Total Access Communication System

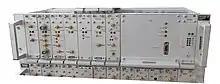
Vodafone used CMS8810 equipment designed by Ericsson some of which was made under licence by Racal Carlton Nottingham

Cellnet (then known Telecom Securicor Cellular Radio Ltd) used development labs in the facilities at General Electric (later made part of Motorola) based at Lynchburg, Virginia, United States. The reason Cellnet used the General Electric labs was because the AMPS system was already in development there, and the company had set up a production facility in readiness for AMPS production in 1985 which the Cellnet TACS was to share. In March 1984 development of prototypes began at General Electric. Production began in 1985 and General Electric produced 20,000 systems that year for Cellnet's distribution in the UK. Production of what was to become the Motorola model were then made at Stotfold, Bedfordshire, England. This production facility continued making TACS until the advent of GSM.